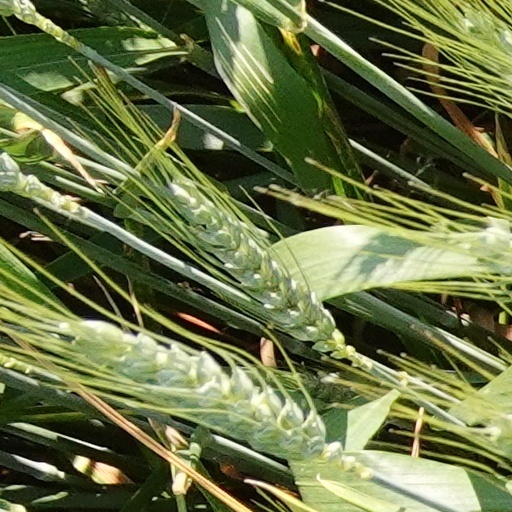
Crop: wheat